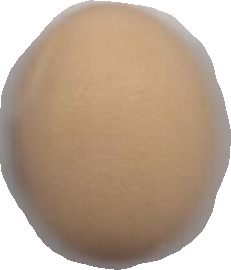
Variety: Anjasmoro